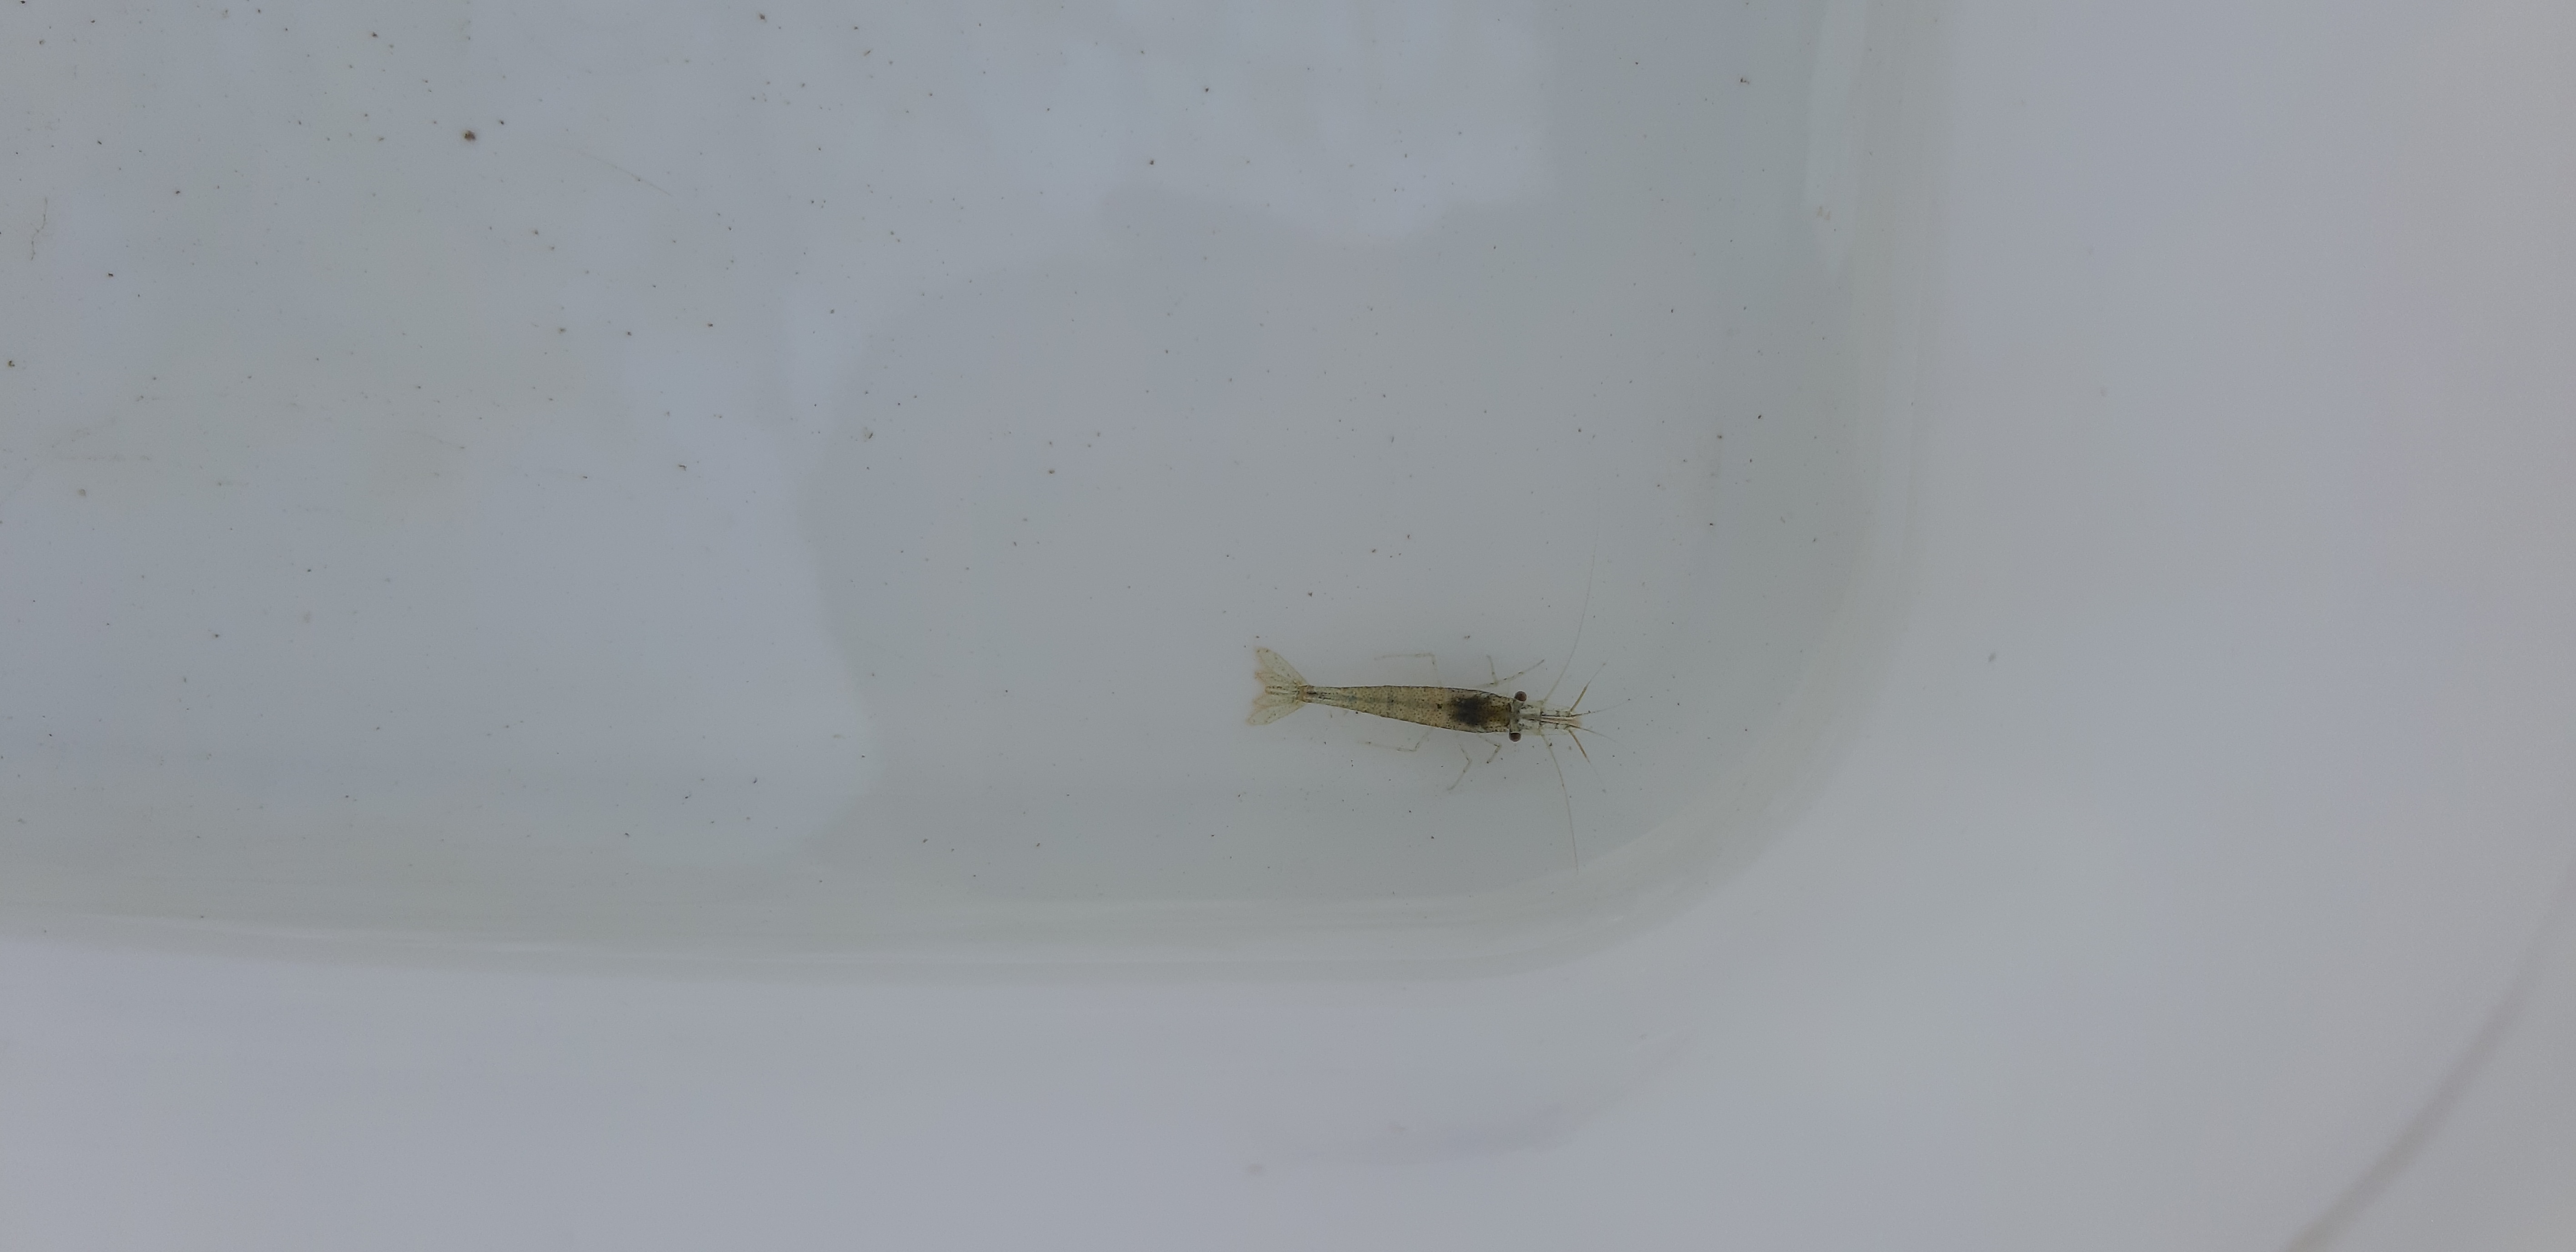
Macroinvertebrate group: crabs_and_shrimps